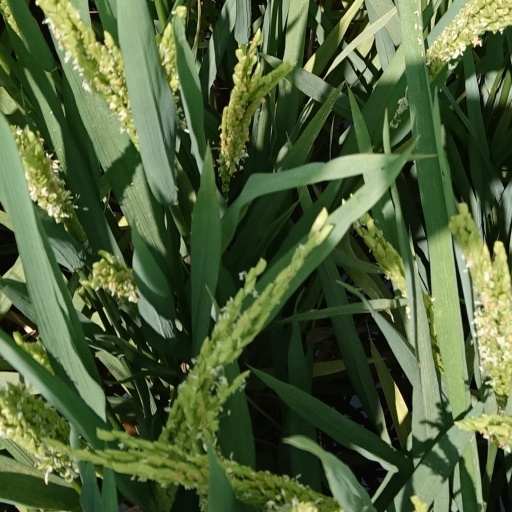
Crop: rice